Jack Burns

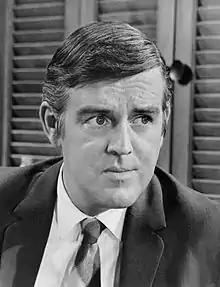
Jack Burns in 1971

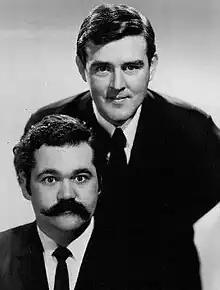
Avery Schreiber and Jack Burns (1966)

John Francis Burns (November 15, 1933 – January 27, 2020) was an American comedian, actor, voice actor, writer and producer. During the 1960s, he was part of two comedy partnerships, first with George Carlin and later with Avery Schreiber. He is also known for his short stint as Warren Ferguson, Barney Fife's replacement on "The Andy Griffith Show" in 1965. By the 1970s, he had transitioned to working behind the camera as a writer and producer on such comedy series as "The Muppet Show" and "Hee Haw".